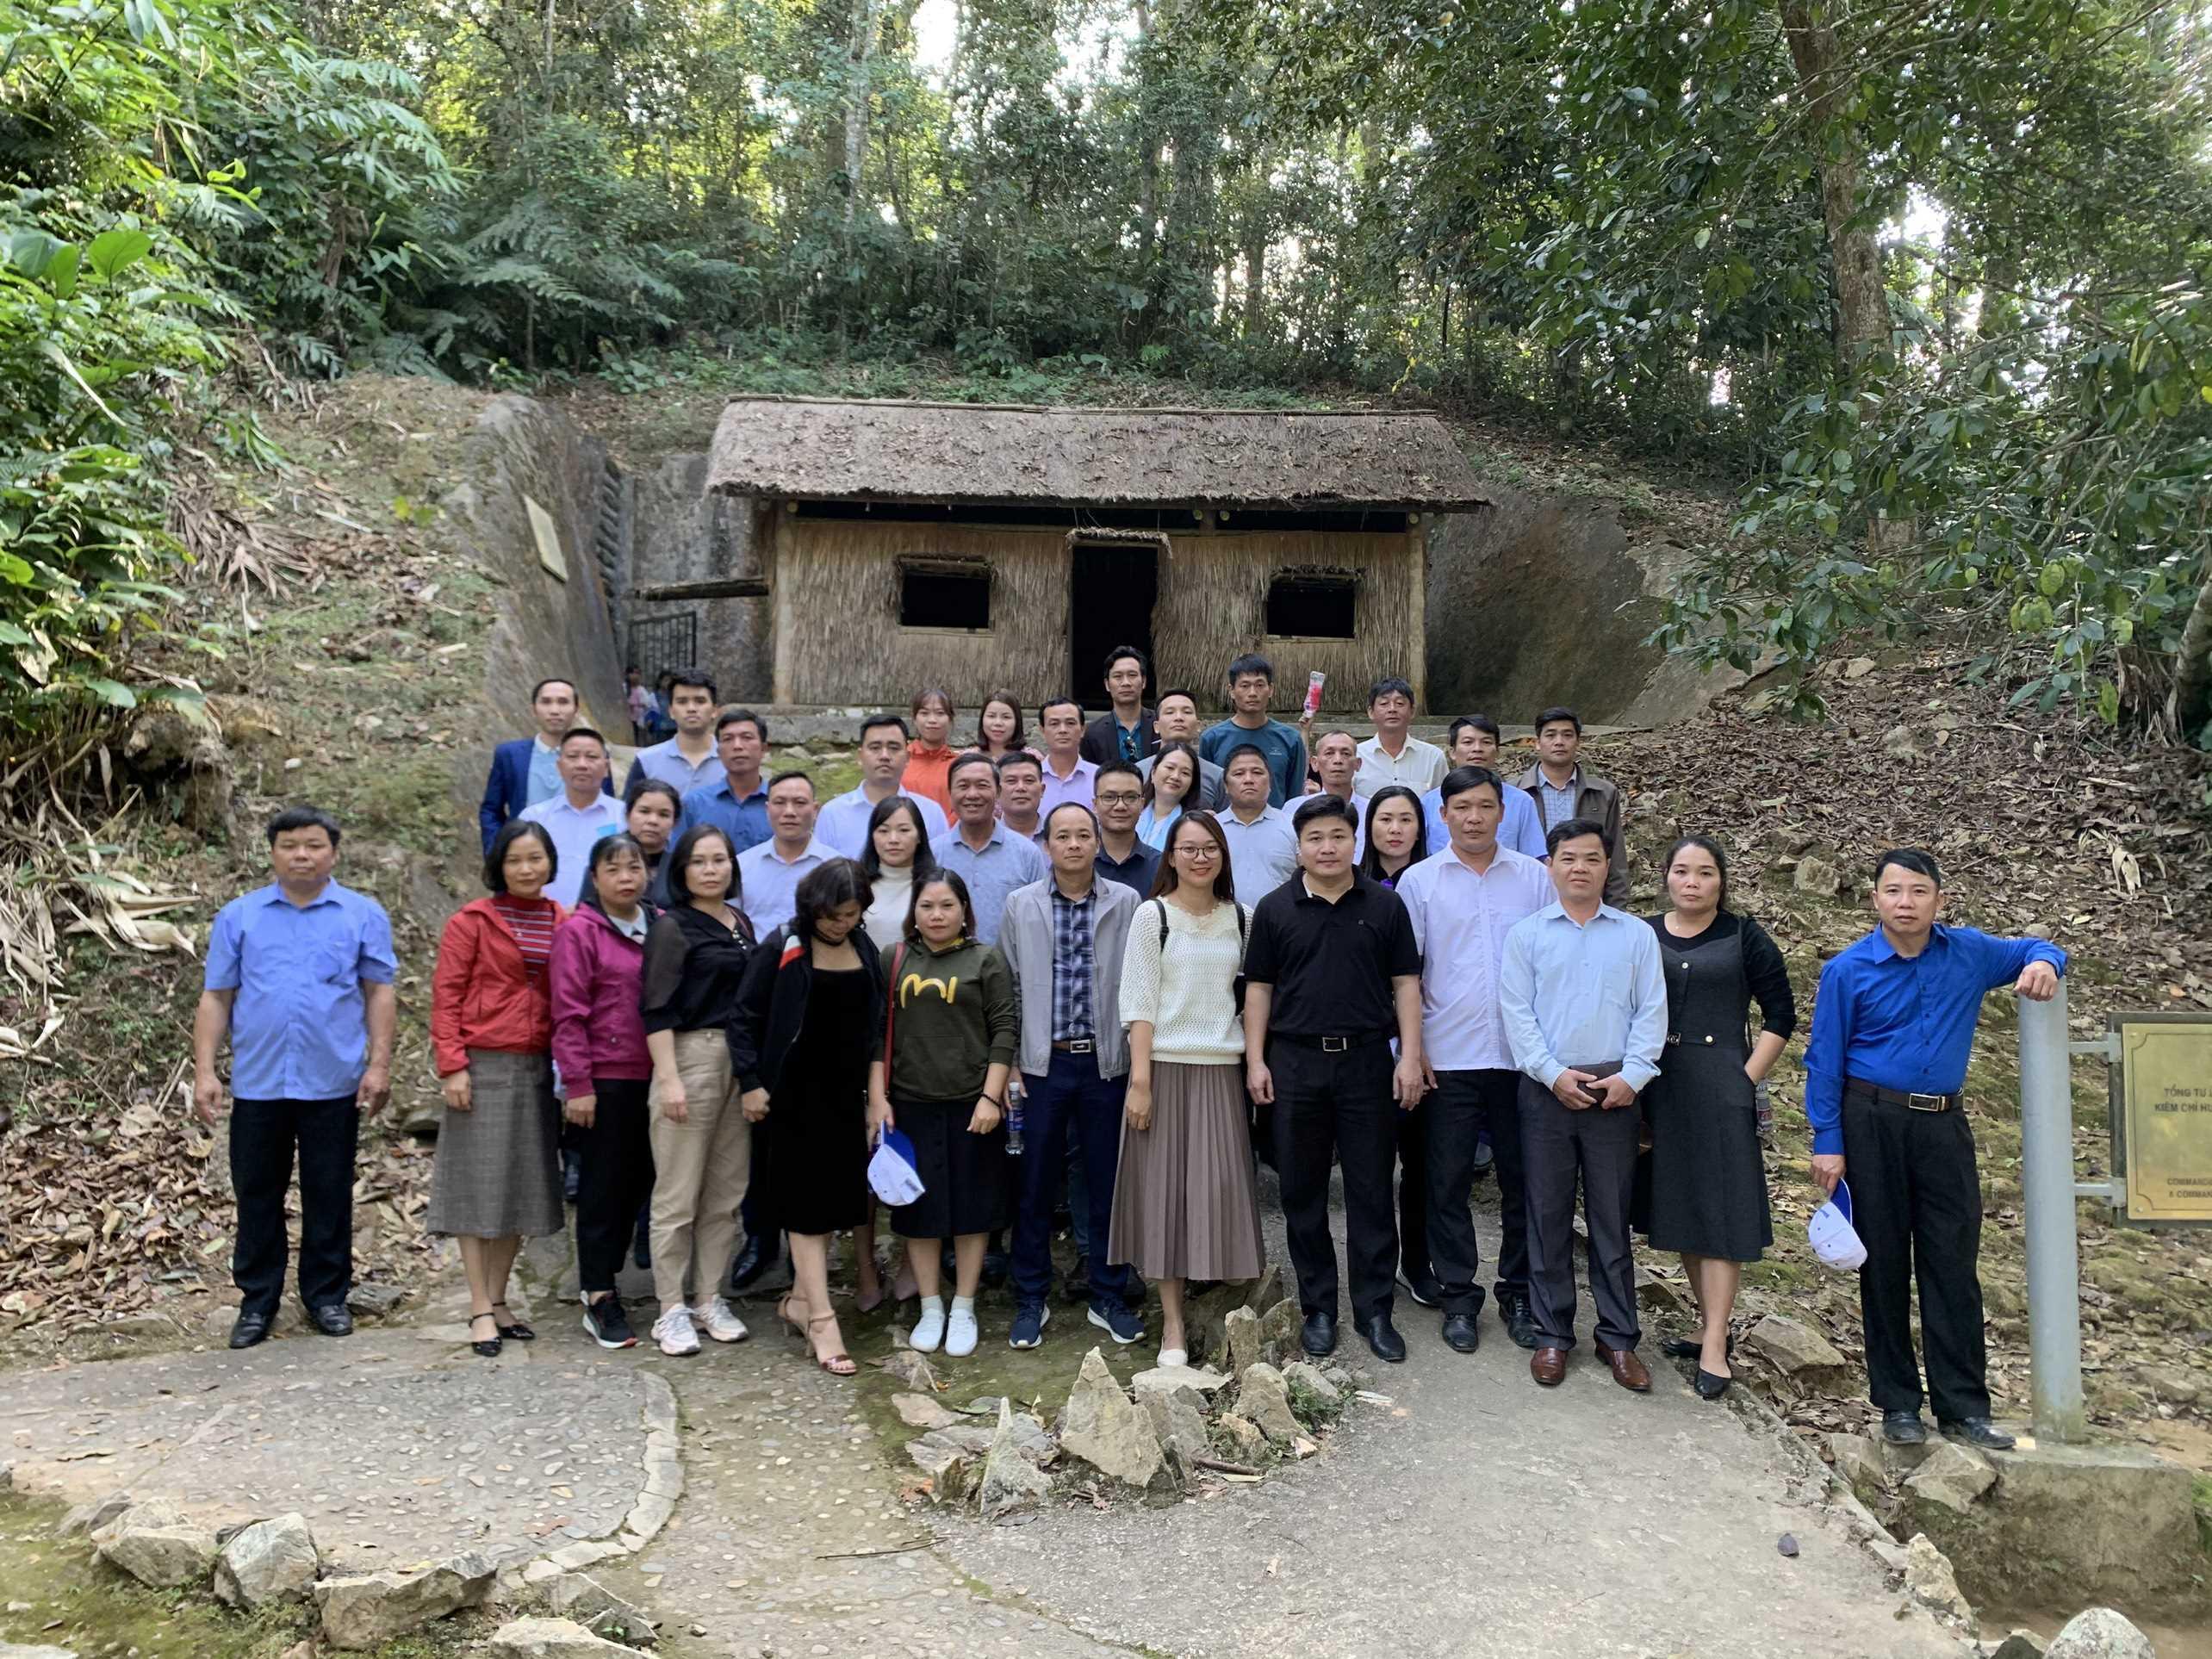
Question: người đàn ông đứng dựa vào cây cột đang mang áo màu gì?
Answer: đang mang áo màu xanh dương